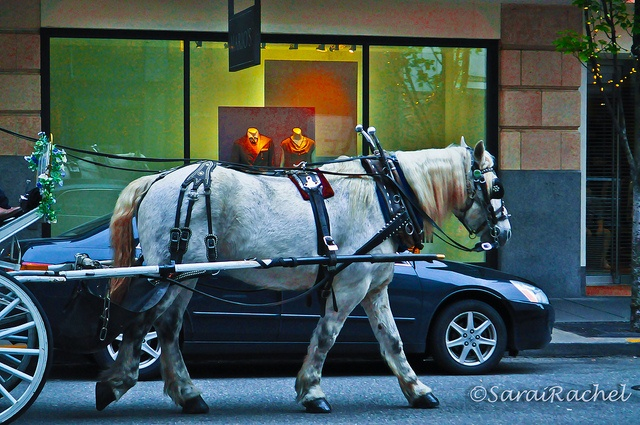
A horse and a car on a city street.
a horse with full harness pulling a carriage
A horse that is standing near a car.
A horse pulling a carriage down a city street.
A very pretty white horse pulling a cart in the street.